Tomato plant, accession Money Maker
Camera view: bottom (45 deg); turntable rotation: 0 degrees
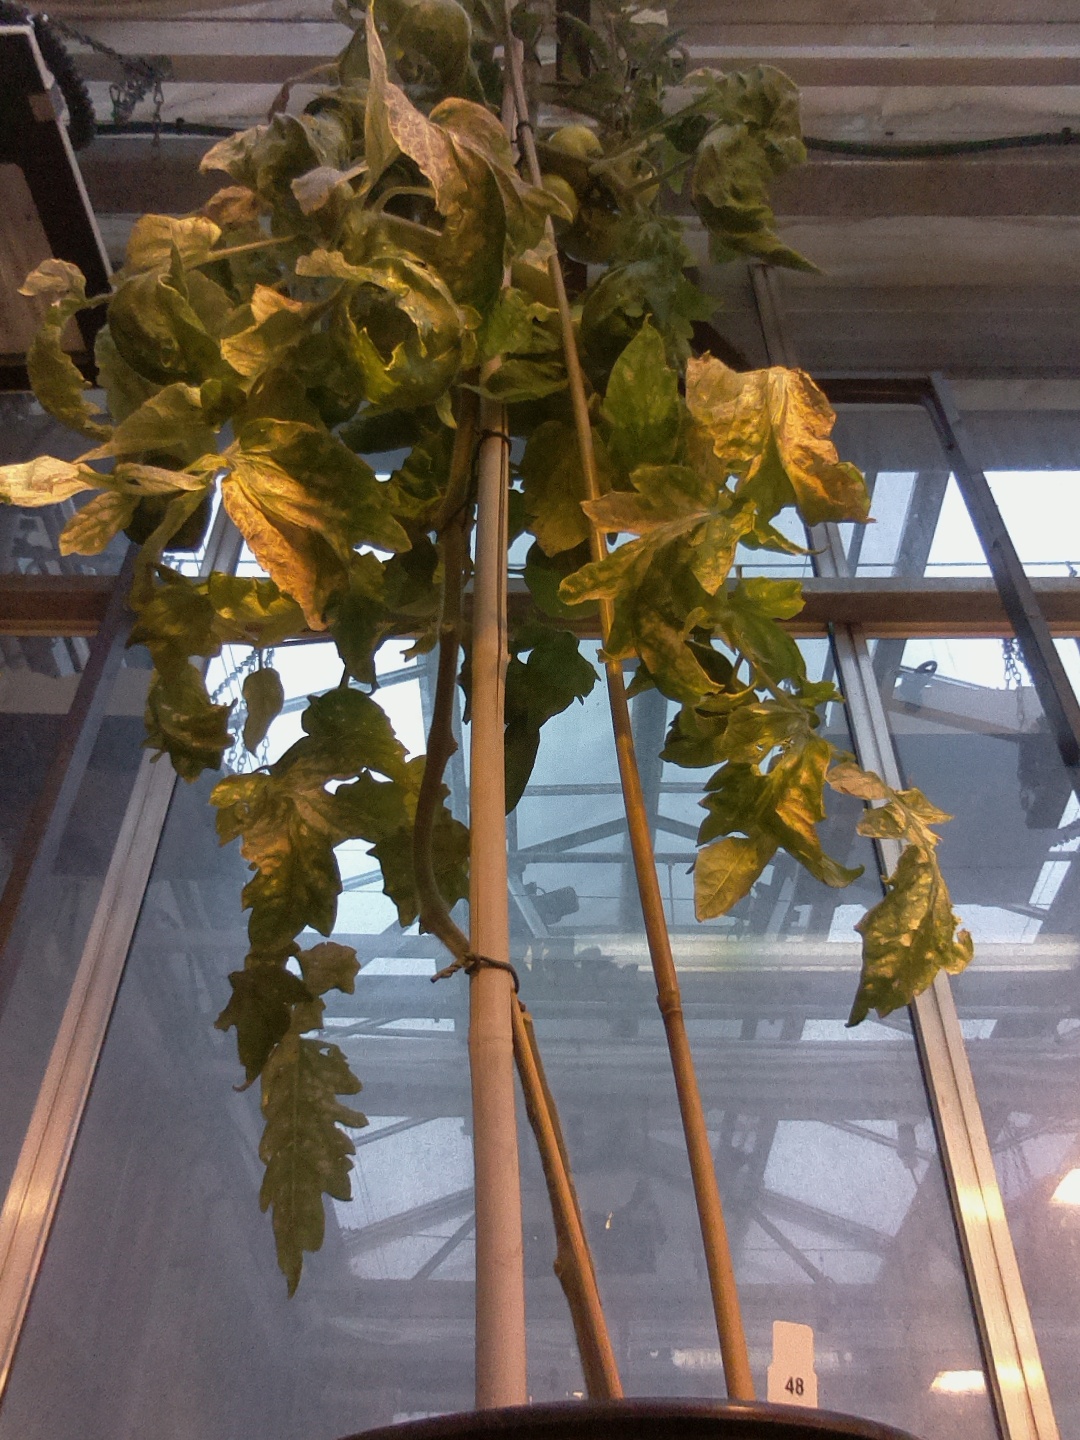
BBCH growth stage 79: 90% -100% of final fruit size